Answer in natural language. Considering the relative positions, where is white rectangular dining table (highlighted by a blue box) with respect to fridge (highlighted by a green box)? Choose between the following options: left or right
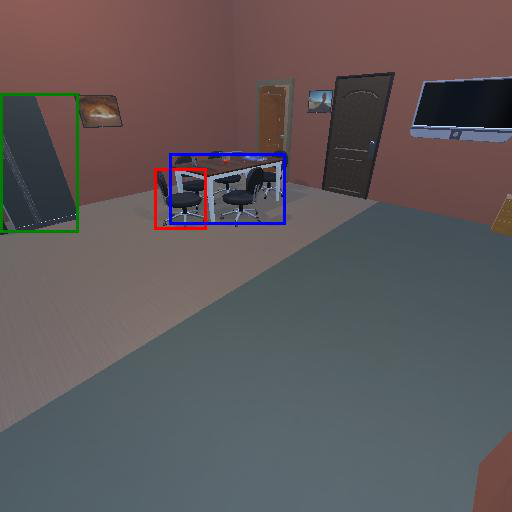
<answer>right</answer>